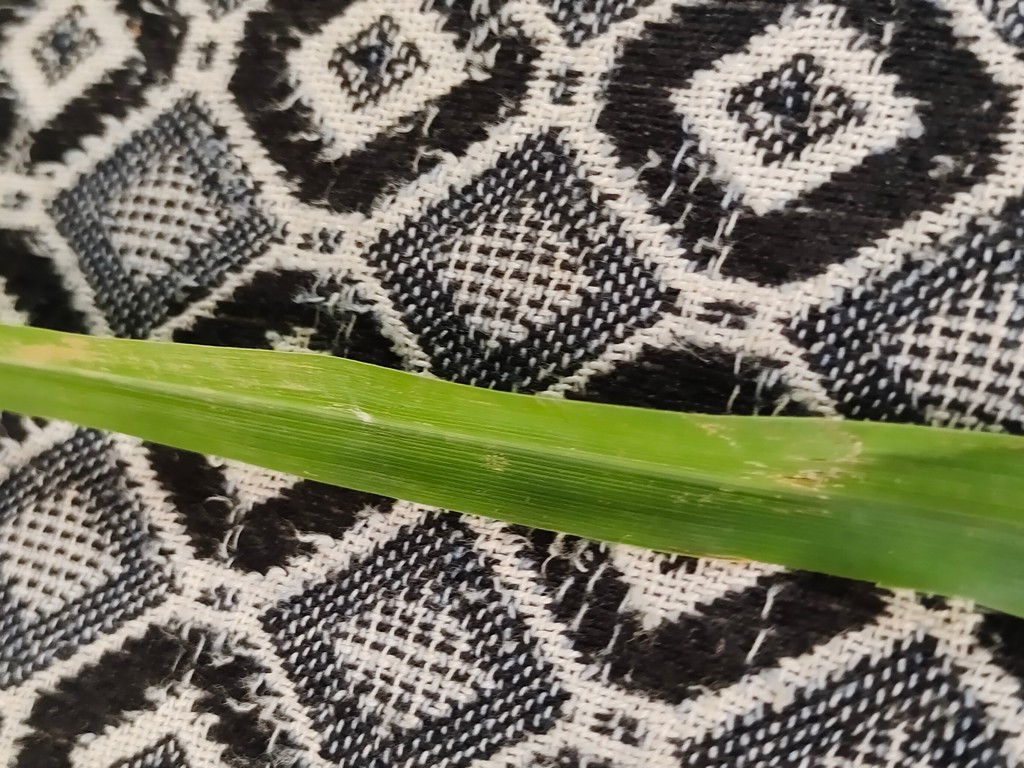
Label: Unhealthy